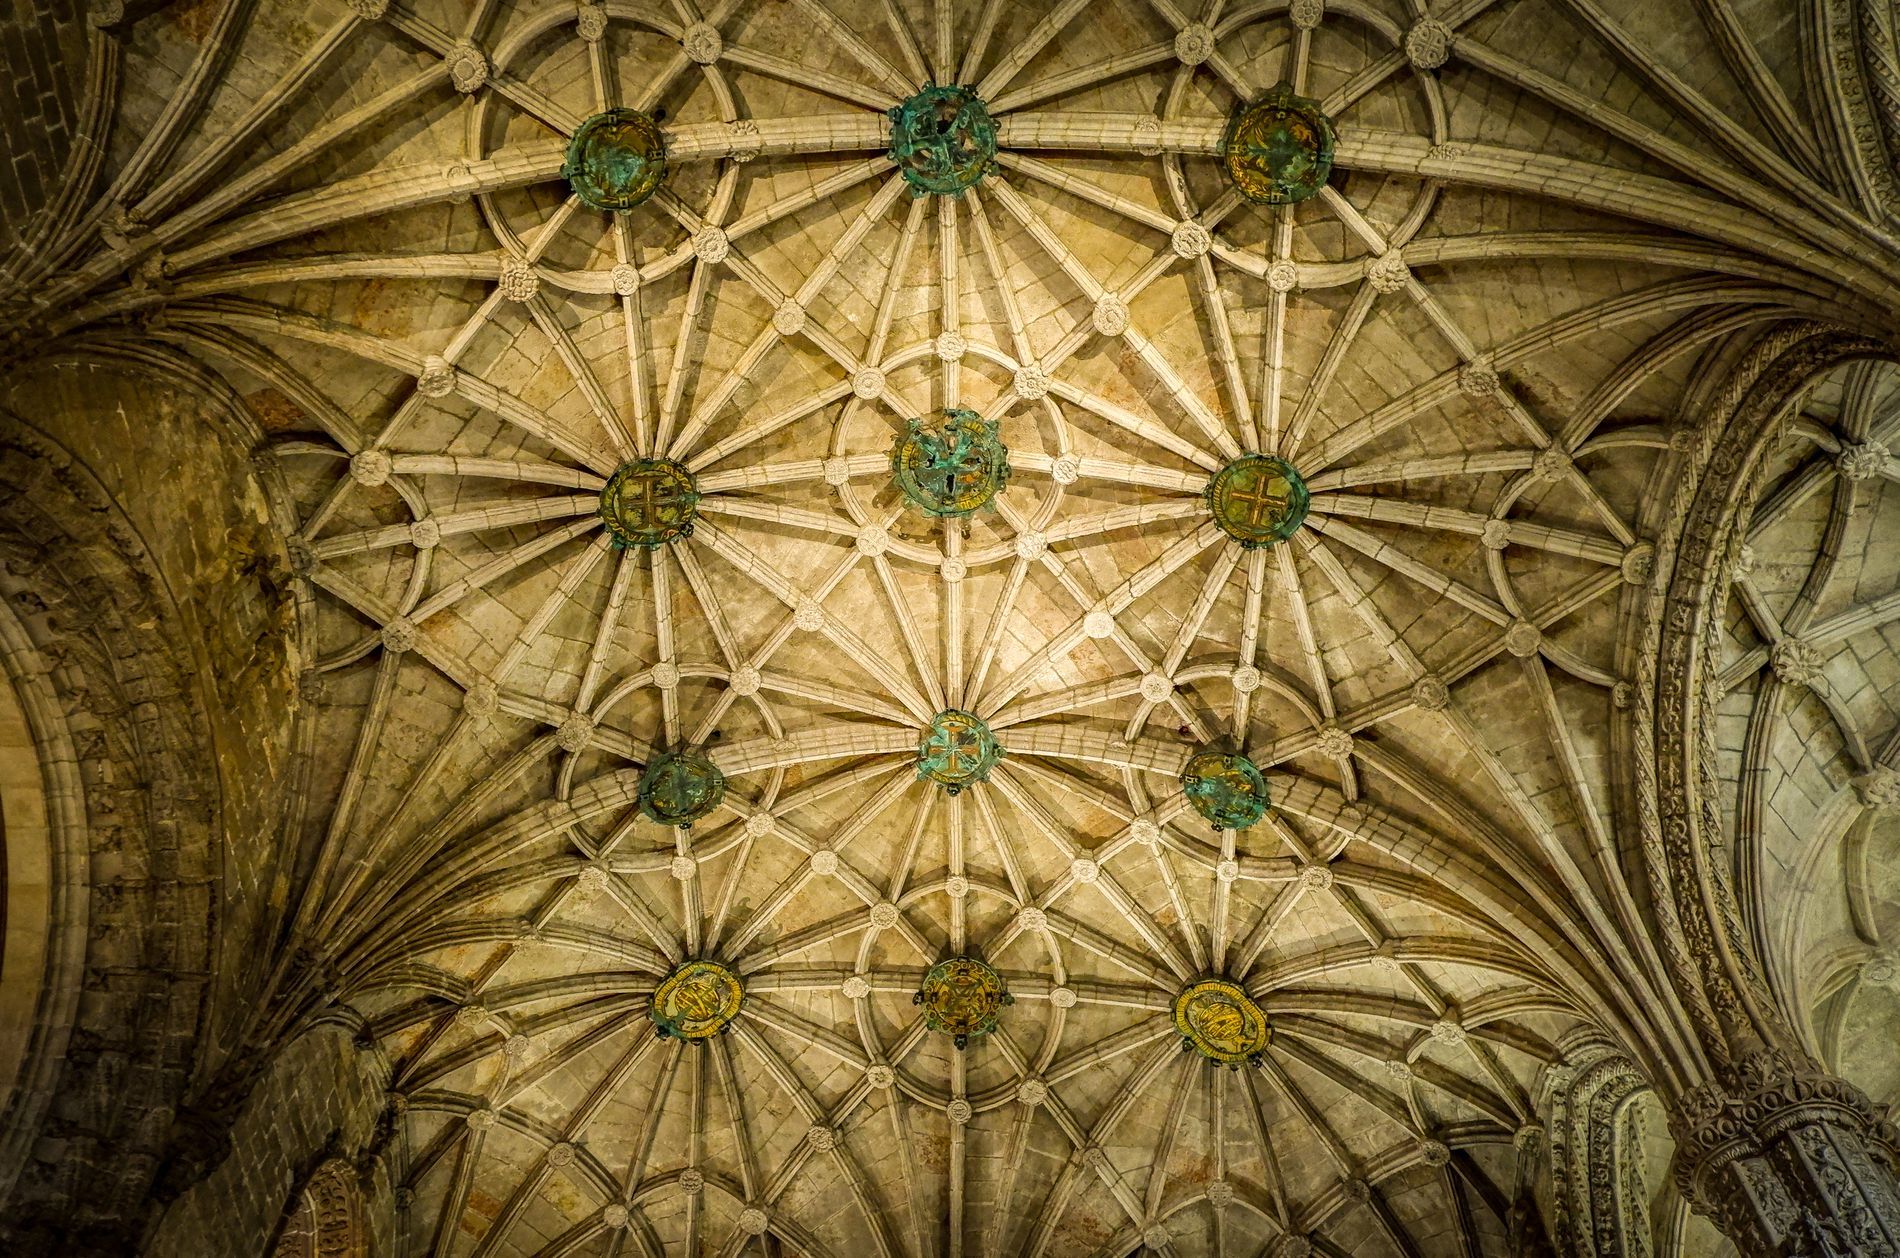
Ornate Vaulted Ceiling
Ornate cathedral ceiling with ribbed vaulting and circular colored stone decorations displaying Gothic architecture in detail
Low and Aim High angle shot, The mood evokes grandeur, The atmosphere is serene and majestic, Warm and well distributed lighting highlights the depth, Architectural photography focusing on symmetry and structural geometry, Warm stone tones ranging from golden and beige with accents of green
Labels: Architecture, Vault Ceiling, Building, Cathedral, Church, Altar, Prayer, Arch, Apse, Round decorative
Camera: FUJIFILM X-T100
Lens: XC15-45mmF3.5-5.6 OIS PZ
Aperture: F4
Exposure: 1/40 sec
ISO: 3200
Focal length: 18.6 mm